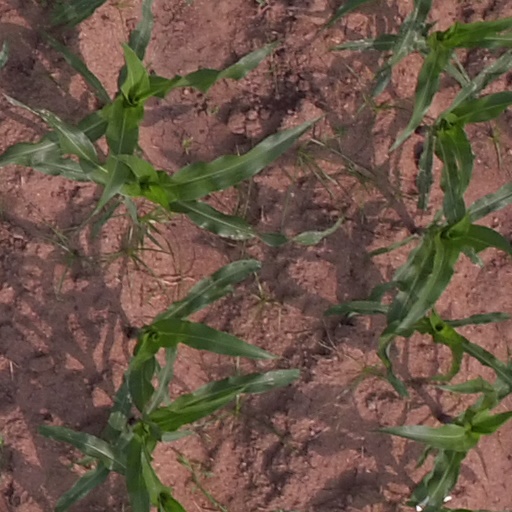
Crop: maize; corn